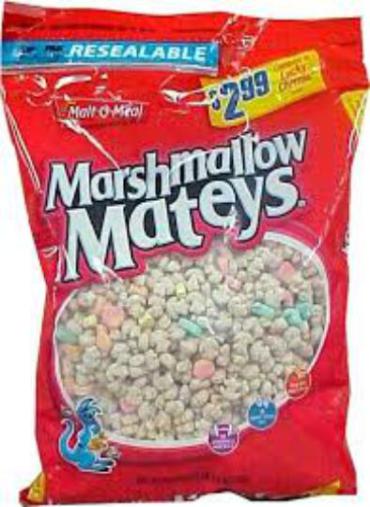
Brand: marshmallow mateys
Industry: Food